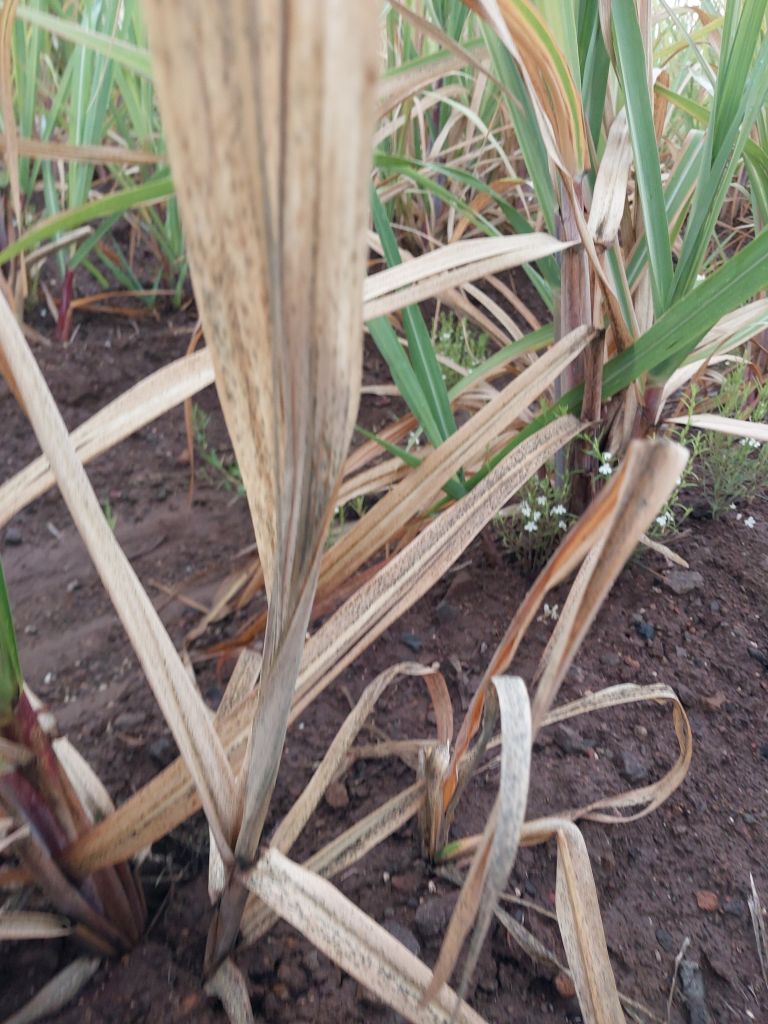
Label: Sett Rot